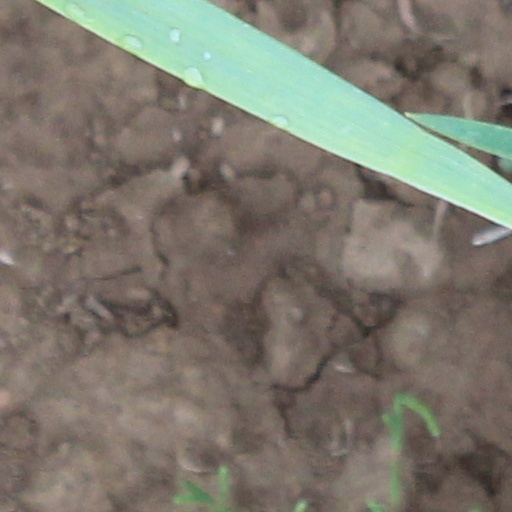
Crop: wheat